Association for Supply Chain Management

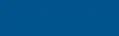
Historical APICS logo

In 1957, 20 production control managers from various industries formed the American Production and Inventory Control Society. The organization later became an international association known as APICS. The organization offers certification programs, training tools, and networking opportunities for the purpose of increasing workplace performance in supply chain.